William Higgs (politician)

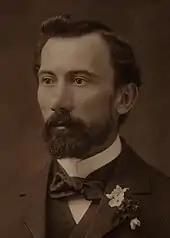
Portrait of Higgs by Swiss Studios

After Federation of the Australian states, Higgs became a Senator for Queensland from 30 March 1901 until 31 December 1906. He served as Chairman of Committees from 1903 to 1906, the first member of the Labor Party to hold the position. He was elected to the House of Representatives at the 1910 general election as the member for Capricornia, Queensland. He was the first former Senator to be elected to the House of Representatives, and the first Queenslander to have served in both houses of federal parliament.